Nassau County, New York

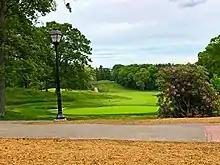
Golf course at Bethpage State Park

The Nassau County Auxiliary Police are a unit of the Nassau County Police Department. These volunteer police officers are assigned to 1 of 38 local community units and perform routine patrols of the neighborhood. They provide traffic control for local parades, races and other community events. Auxiliary Police officers are empowered to make arrests for crimes that occur in their presence.